514 Cherry

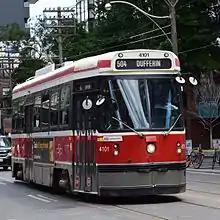
Westbound displays "504 Dufferin" with additional card showing that it is actually "514 Dufferin Gate"

On March 23, 2016, James Bow, writing in "Transit Toronto", reprinted several maps, showing earlier proposed alignments. An alignment under consideration in 2008 had the 514's western terminus at Spadina Avenue, had it briefly turn south at Parliament, where it would turn east on Front Street, to Cherry. But instead of terminating at the railway embankment, the route tunneled through the embankment, crossed the Keating Channel, and turned east on Commissioners Street, terminating at Commissioners and Leslie.